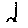
Label: 2